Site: brandenburg
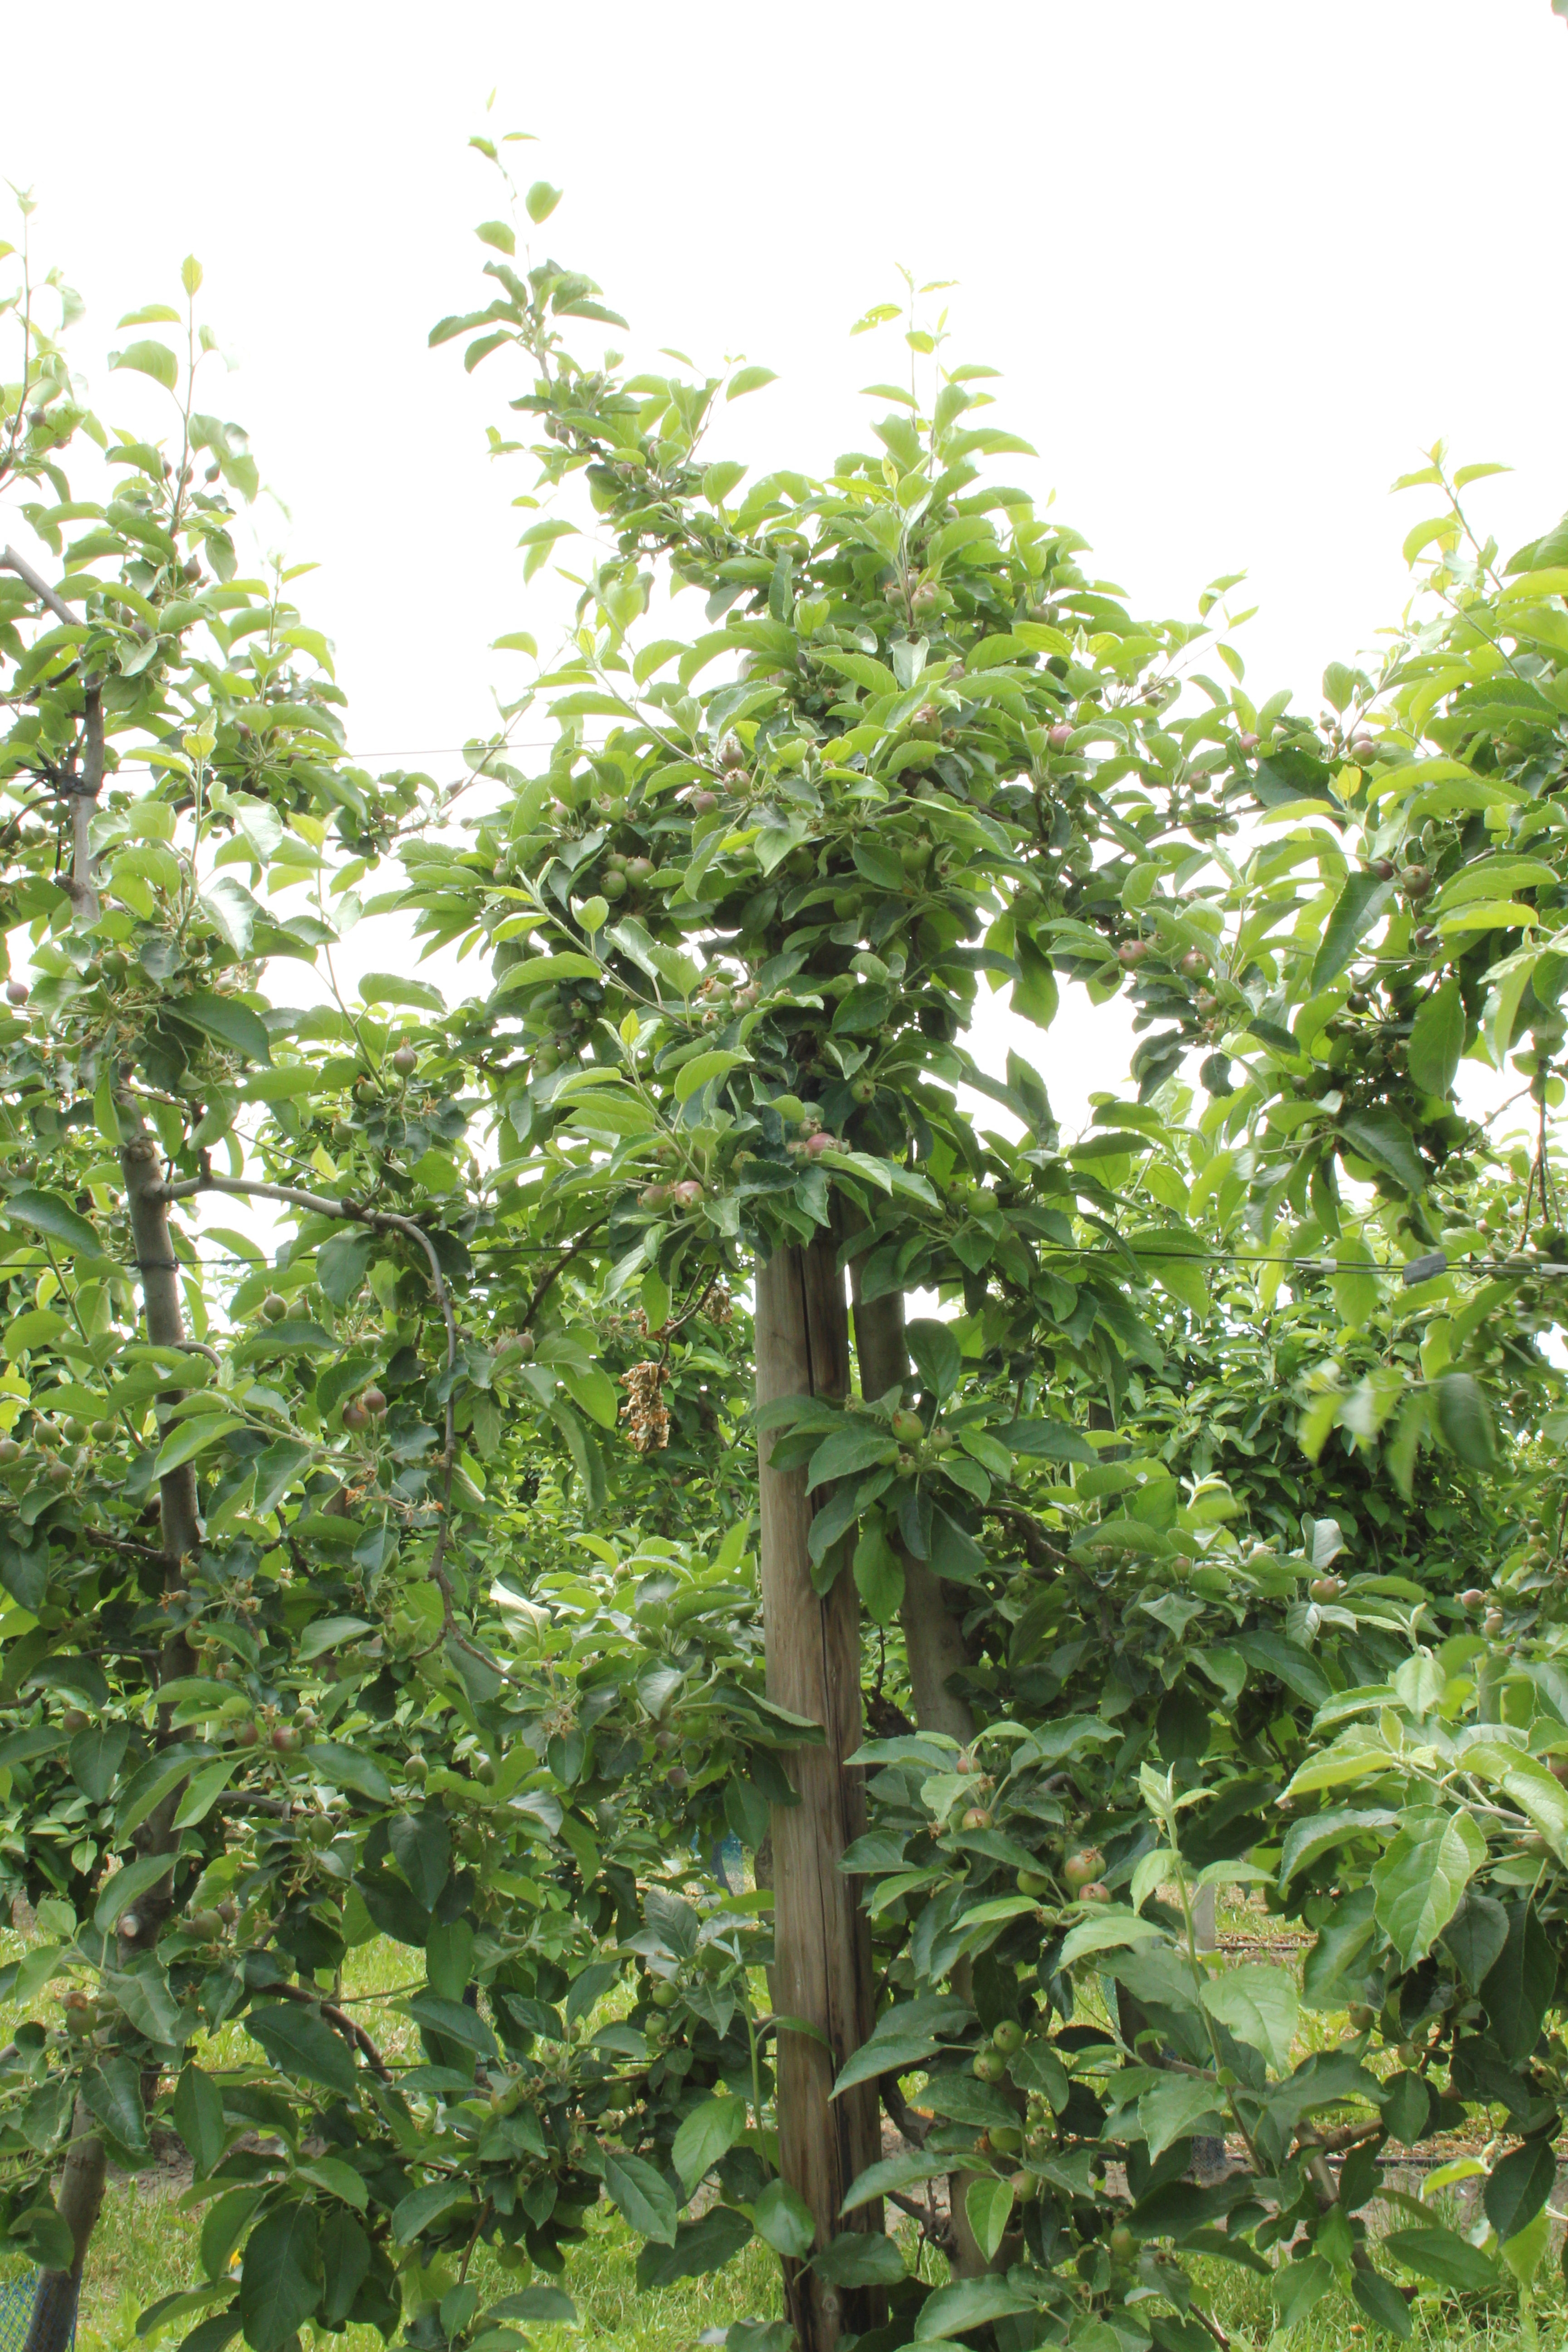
Growth stage (BBCH 72): Development of fruit